Echis carinatus

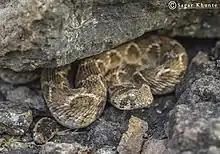

"Echis carinatus" is found on a range of different substrates, including sand, rock, soft soil and in scrublands. It is often found hiding under loose rocks. Specimens have also been found in Balochistan at altitudes of up to 1982 m.